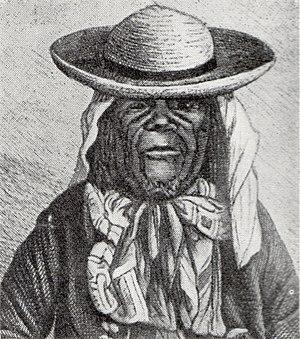
le chef Mwenda M'Siri Ngelengwa Shitambi, aussi appelé Msiri.
Ngelengwa M'Siri Shitambi Mwenda I, aussi appelé Msiri, né vers 1830, mort le 20 décembre 1891, est roi du Garenganze de la tribu des Wanyamwezi avant l'arrivée des Européens dans la région. Son royaume, dont l'apogée se situe en 1870-1886, qu'il dirigeait par la terreur et le sang, s'étendait sur « un territoire aussi étendu que la Grande-Bretagne ». M'Siri s'était enrichi dans le commerce de l'ivoire, du cuivre et de l'esclavage contrôlé par le sultan de Zanzibar avec l'aide de ses agents arabes et swahilis.